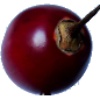
Label: tamarillo